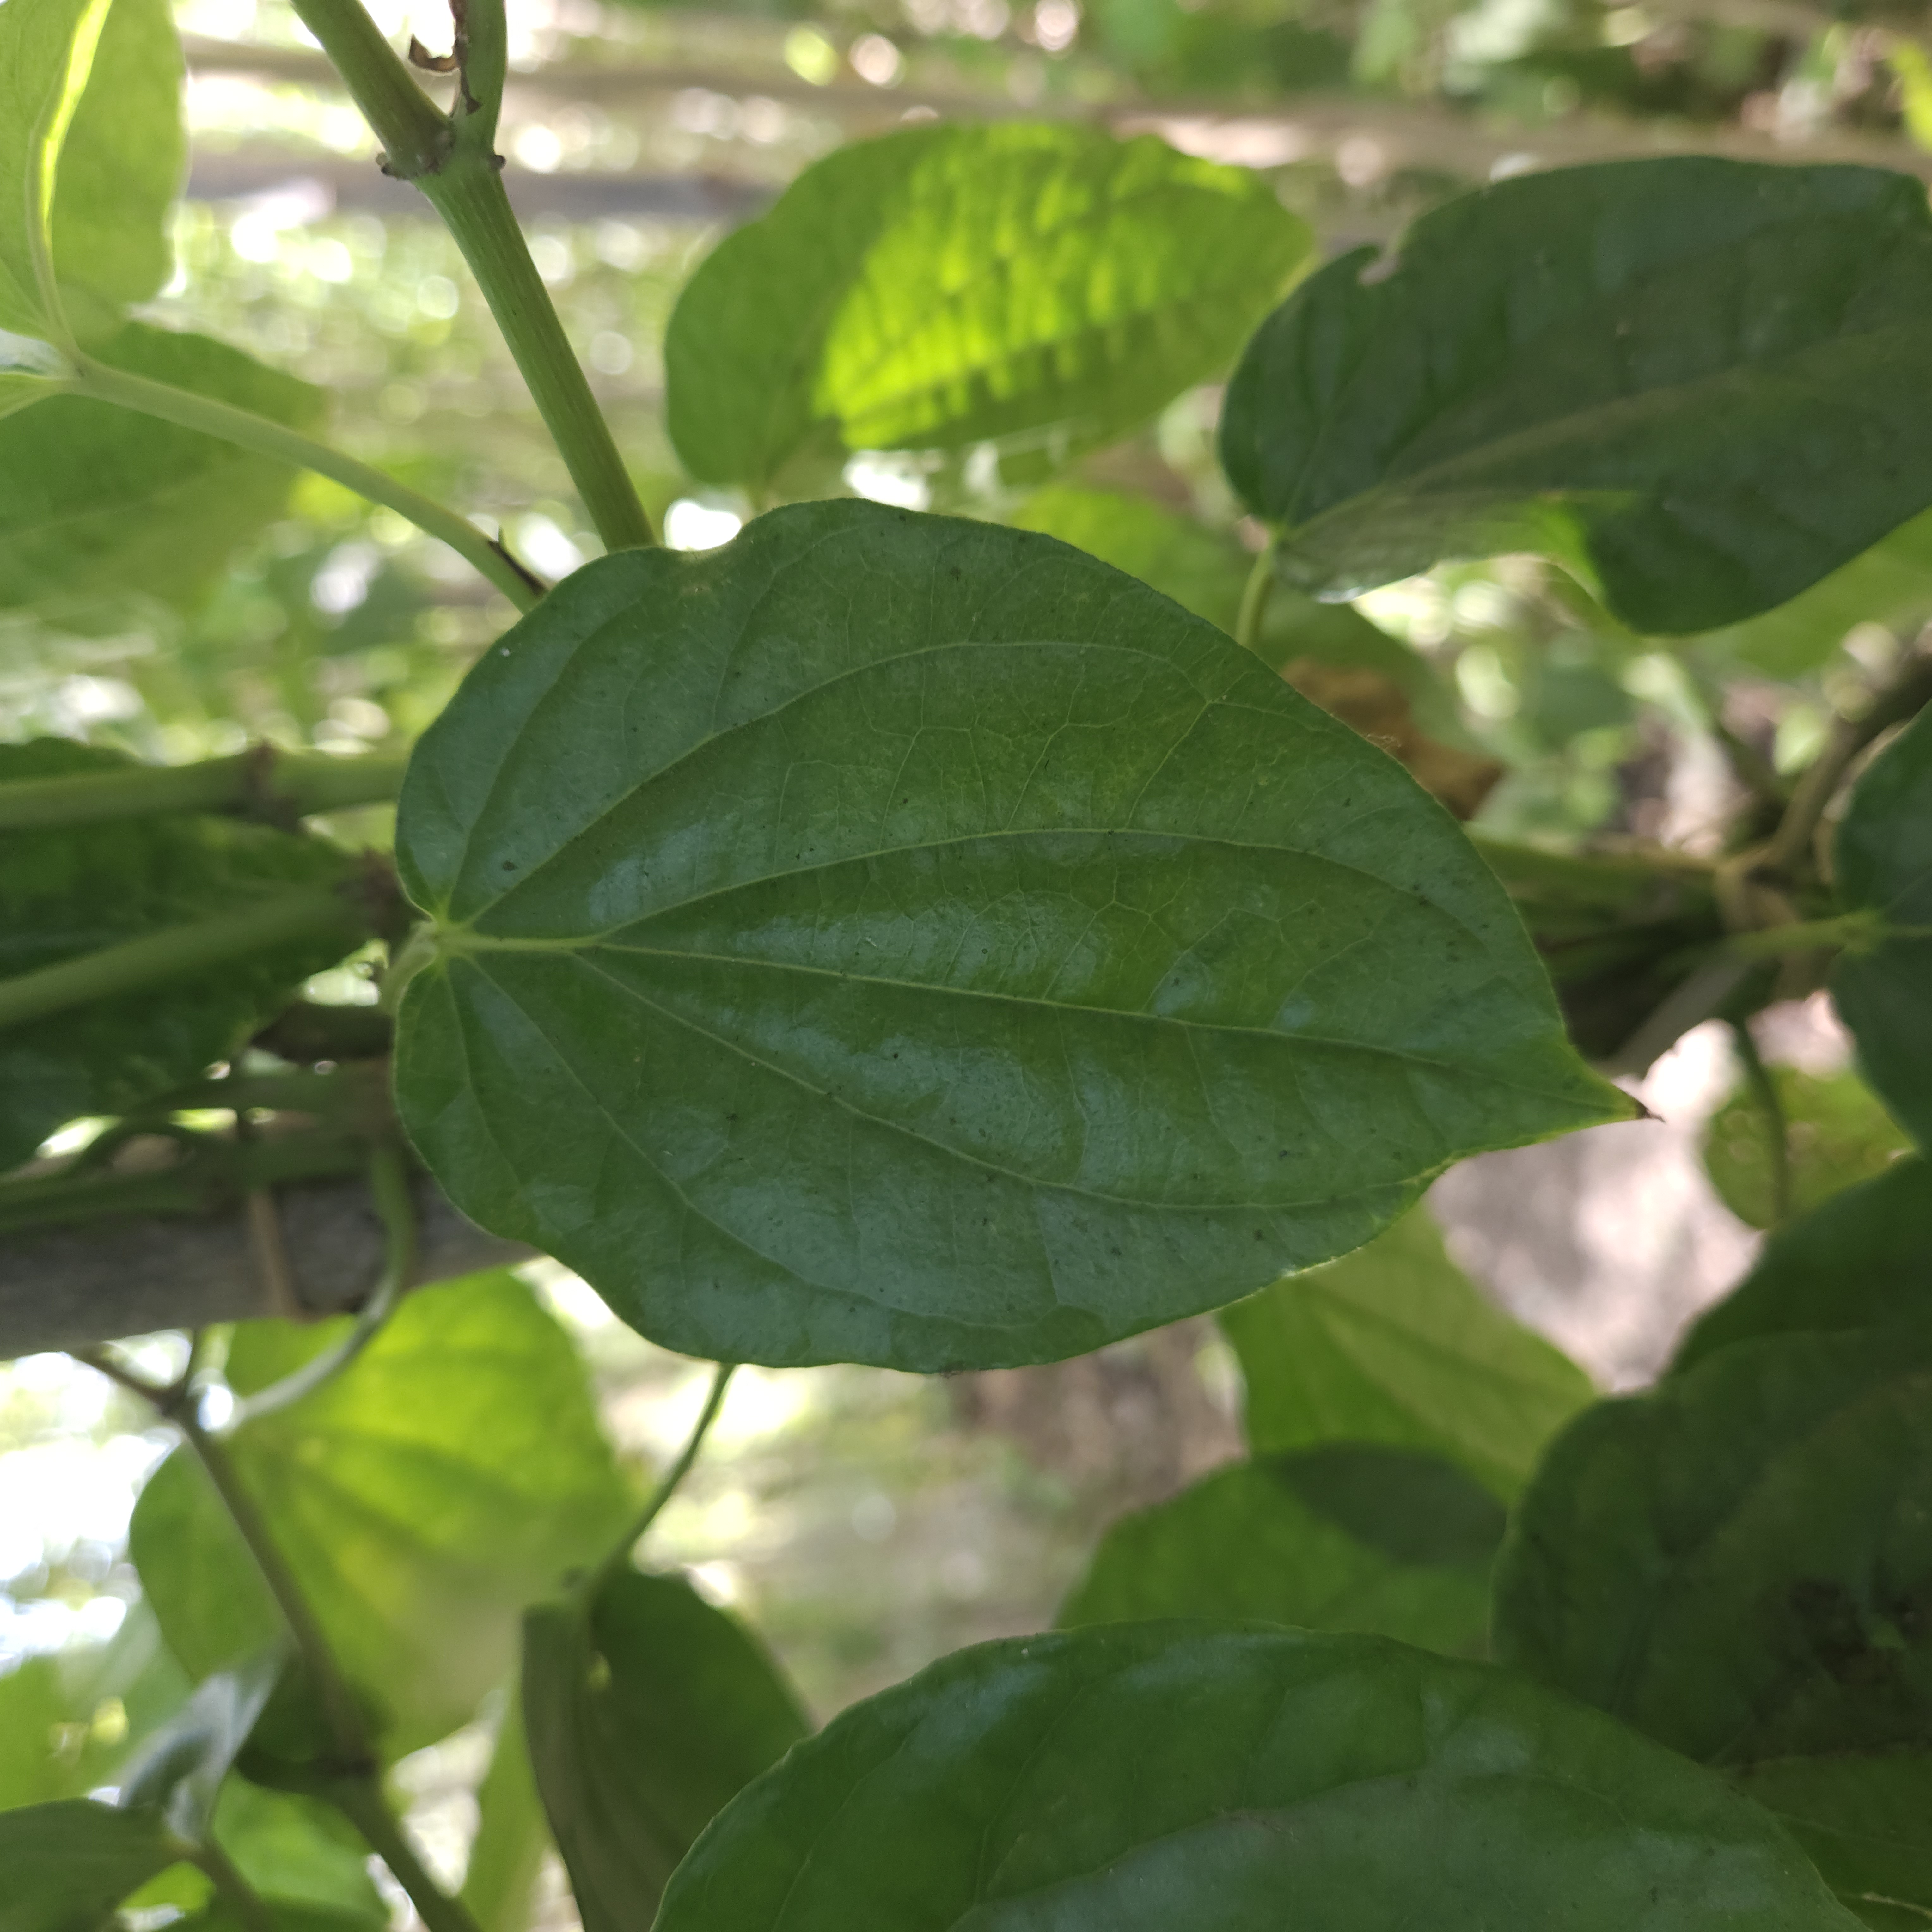
Label: Healthy